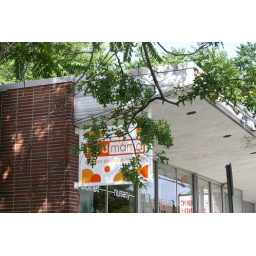
This is the Mod Mama sign as seen from the rest of Wayland Square, completely blocked by a tree branch.